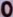
Number: 0